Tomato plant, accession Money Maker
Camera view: tilt-top (135 deg); turntable rotation: 330 degrees
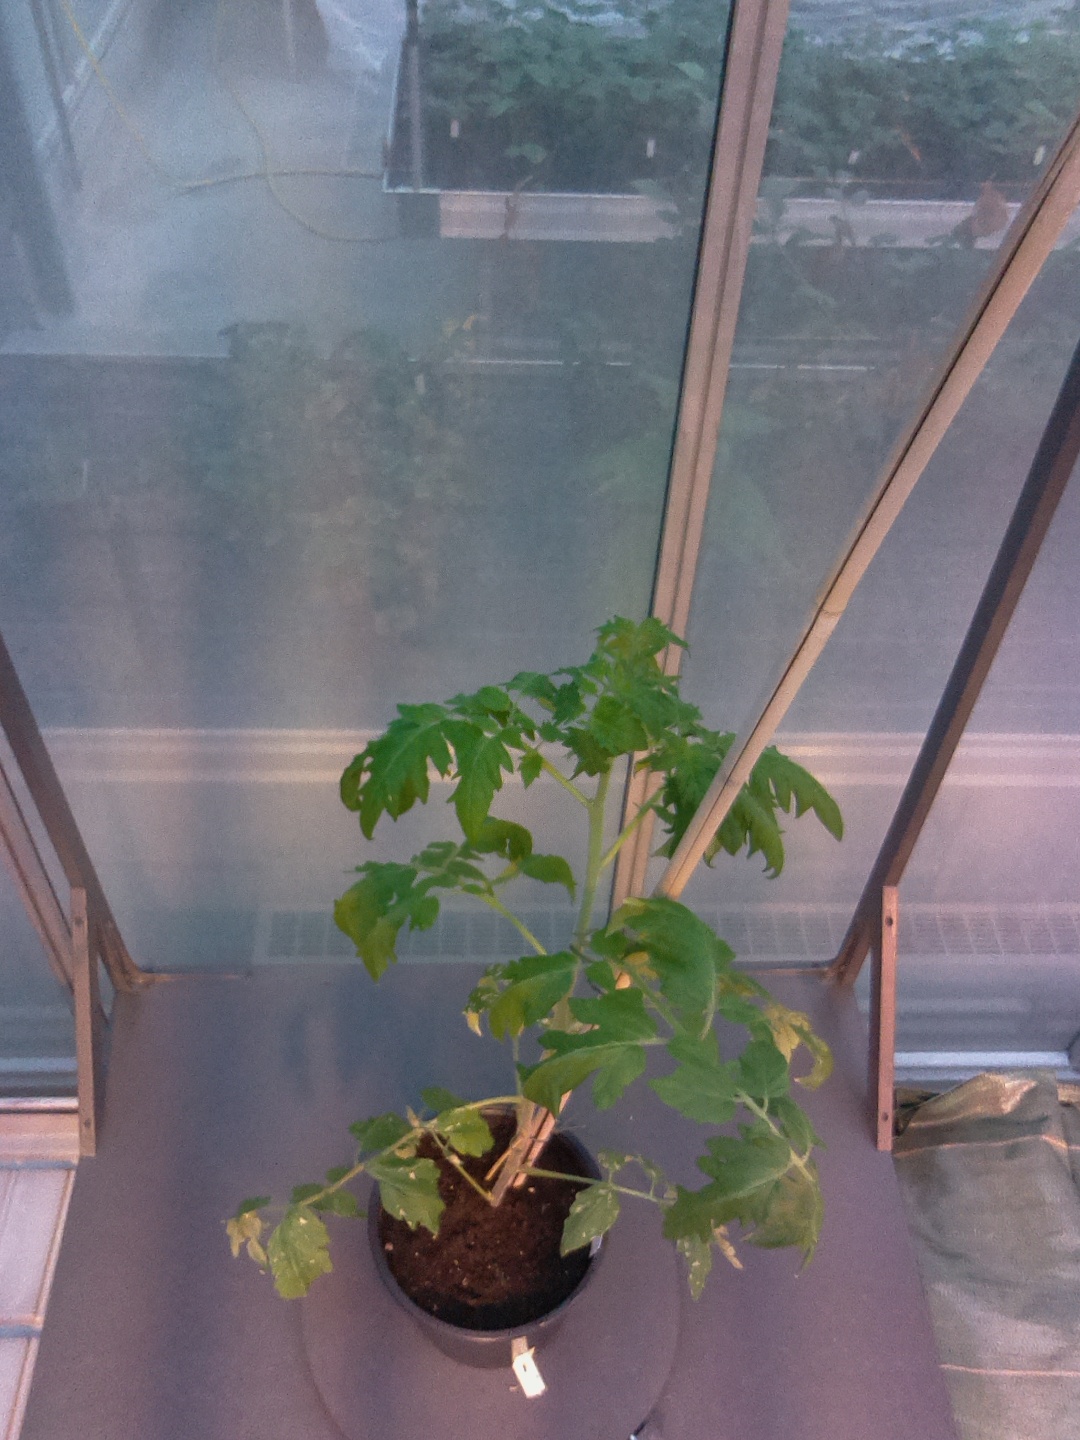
BBCH growth stage 53: 3 inflorescences visible